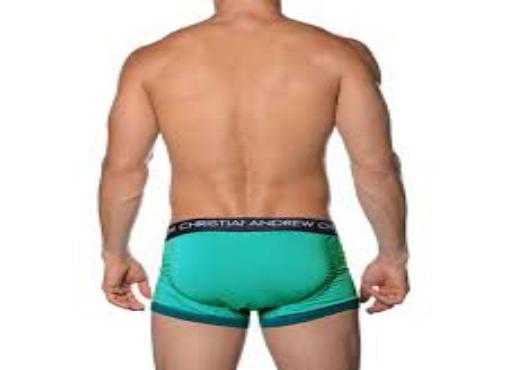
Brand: Andrew Christian
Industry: Clothes